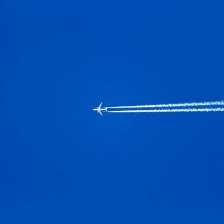
Cloud type: Contrail